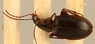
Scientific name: Calathus advena
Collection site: Rocky Mountains NEON (RMNP), plot RMNP_014